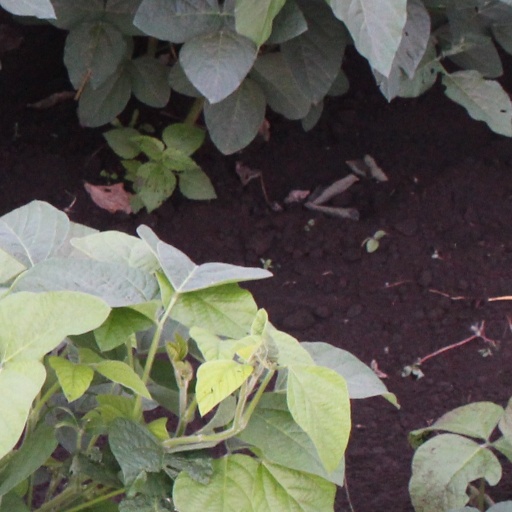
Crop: soybean